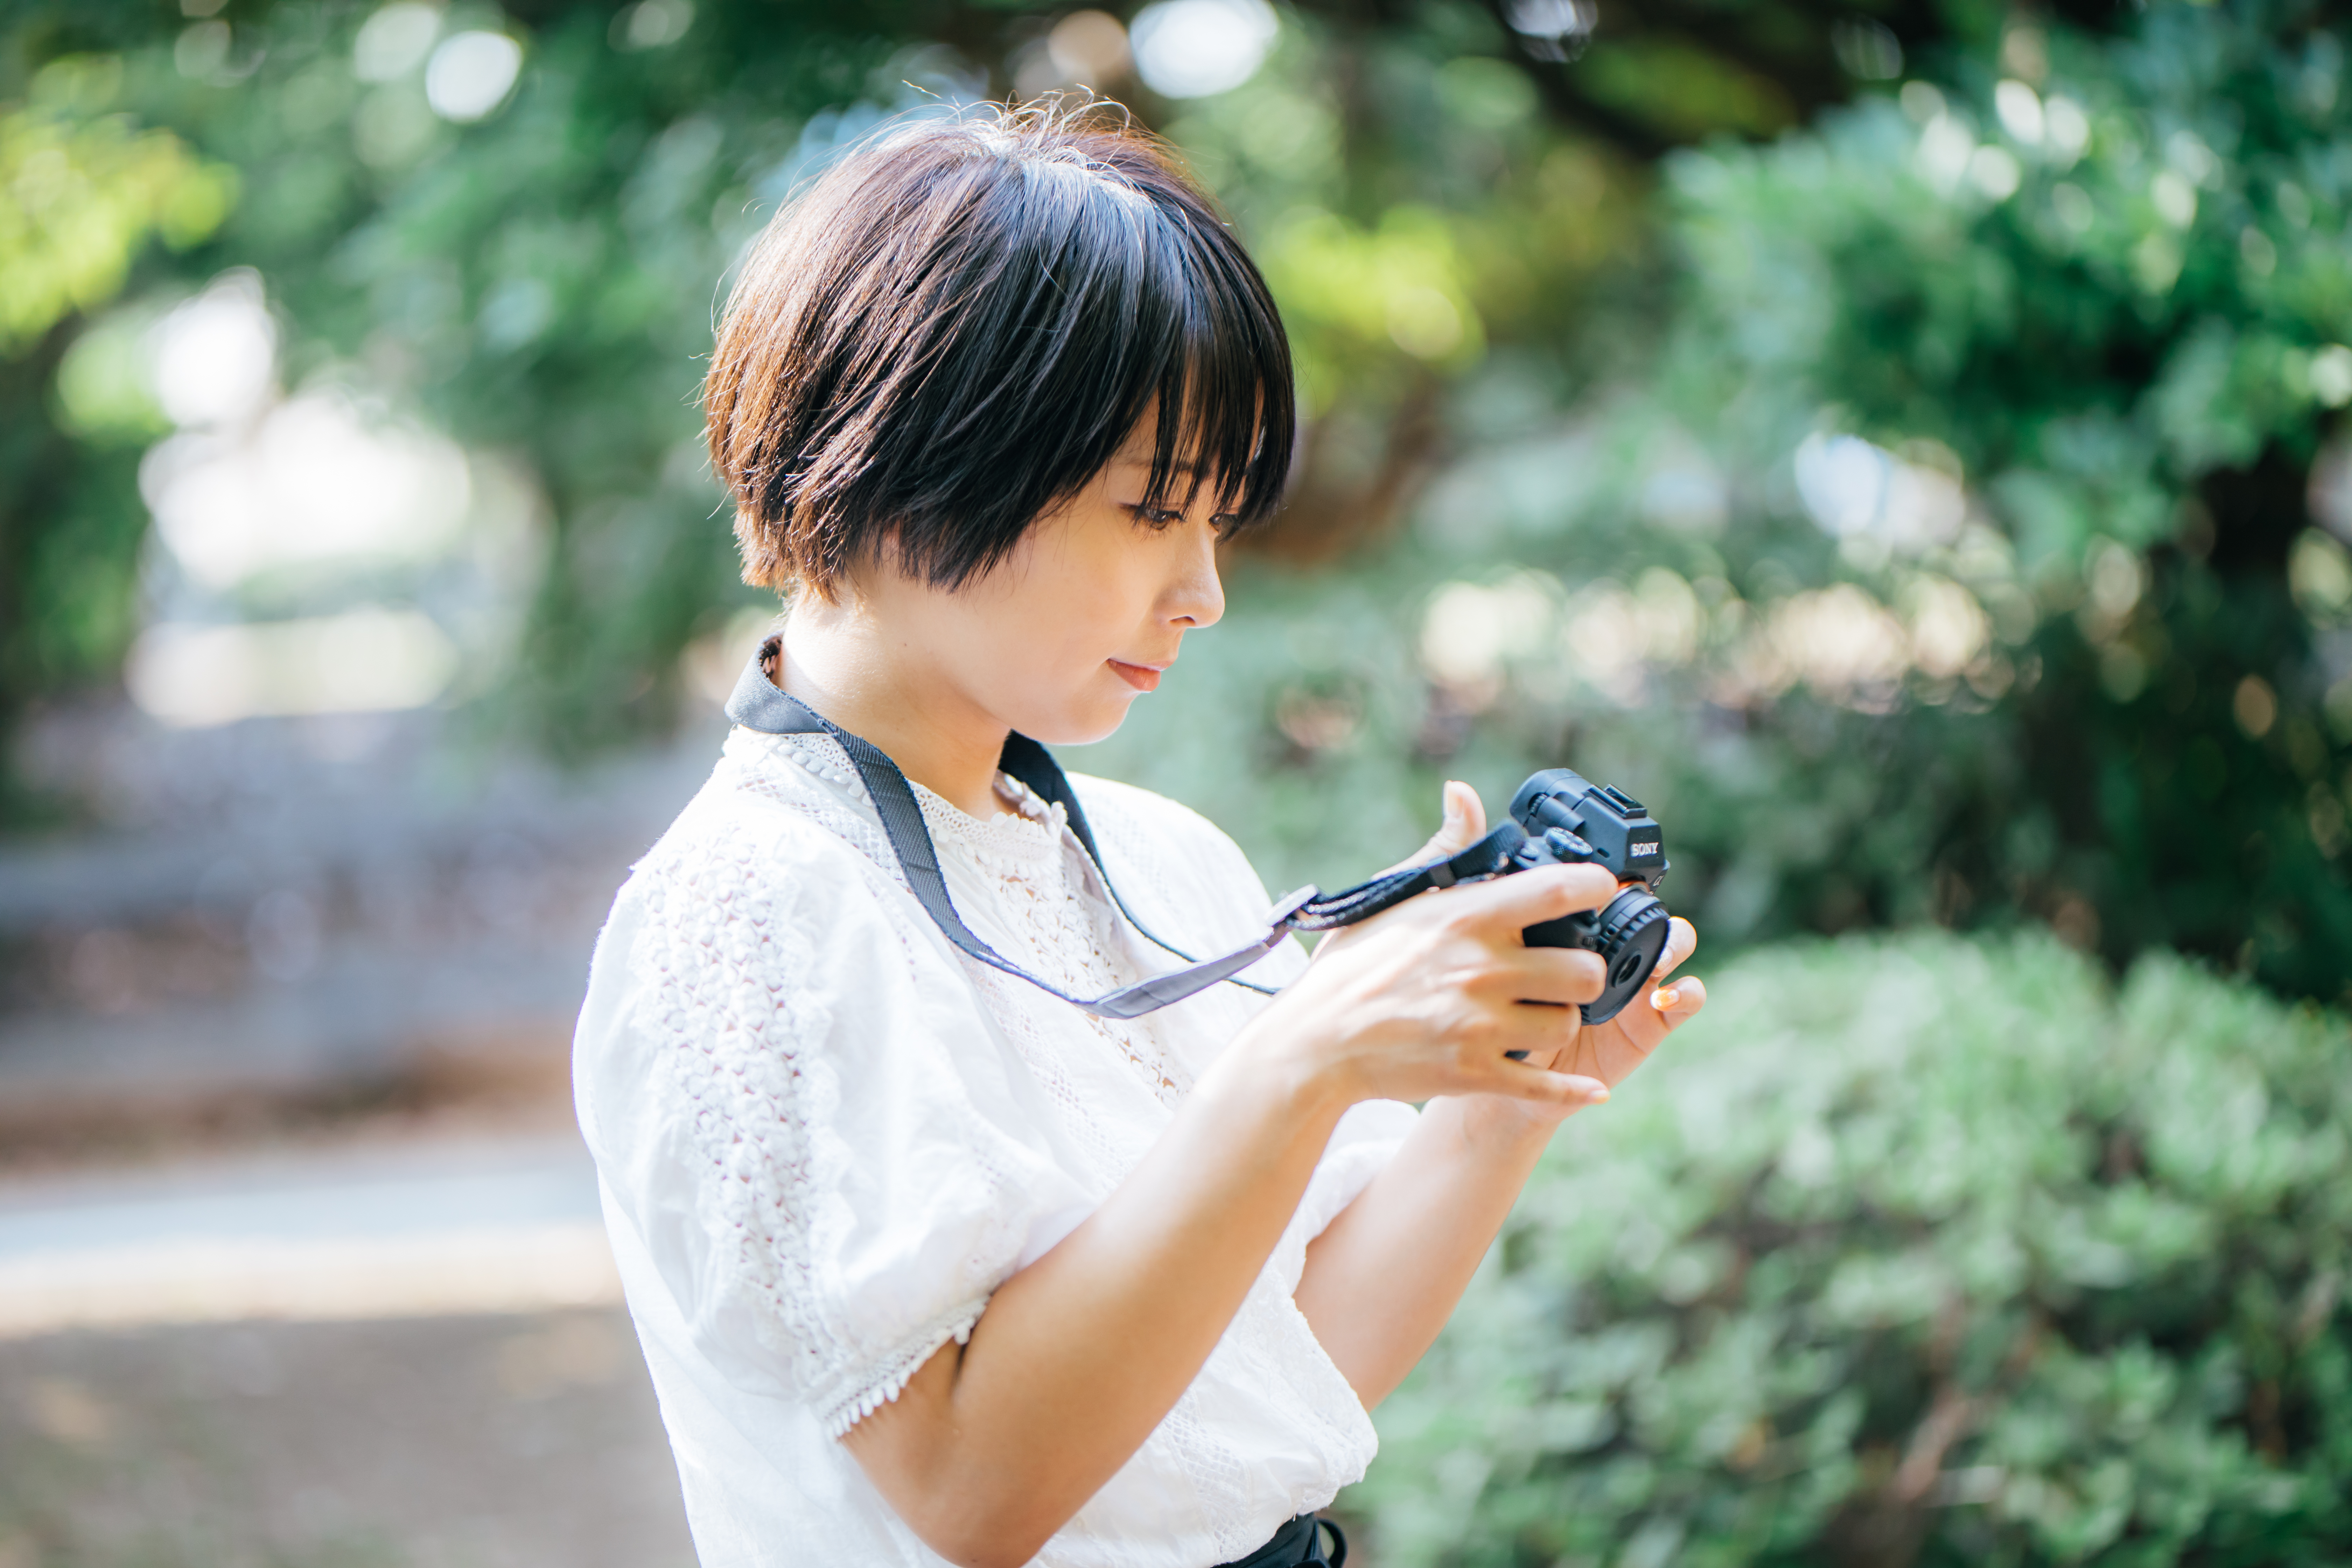
girl, photograph, beauty, snapshot, photographer, grass, botany, street fashion, photography, child, digital camera, technology, camera, spring, single lens reflex camera, cameras optics, electronic device, plant, reflex camera, portrait photography, park, tourism, glasses, vacation, happy, gadget, black hair, ear, play, digital slr